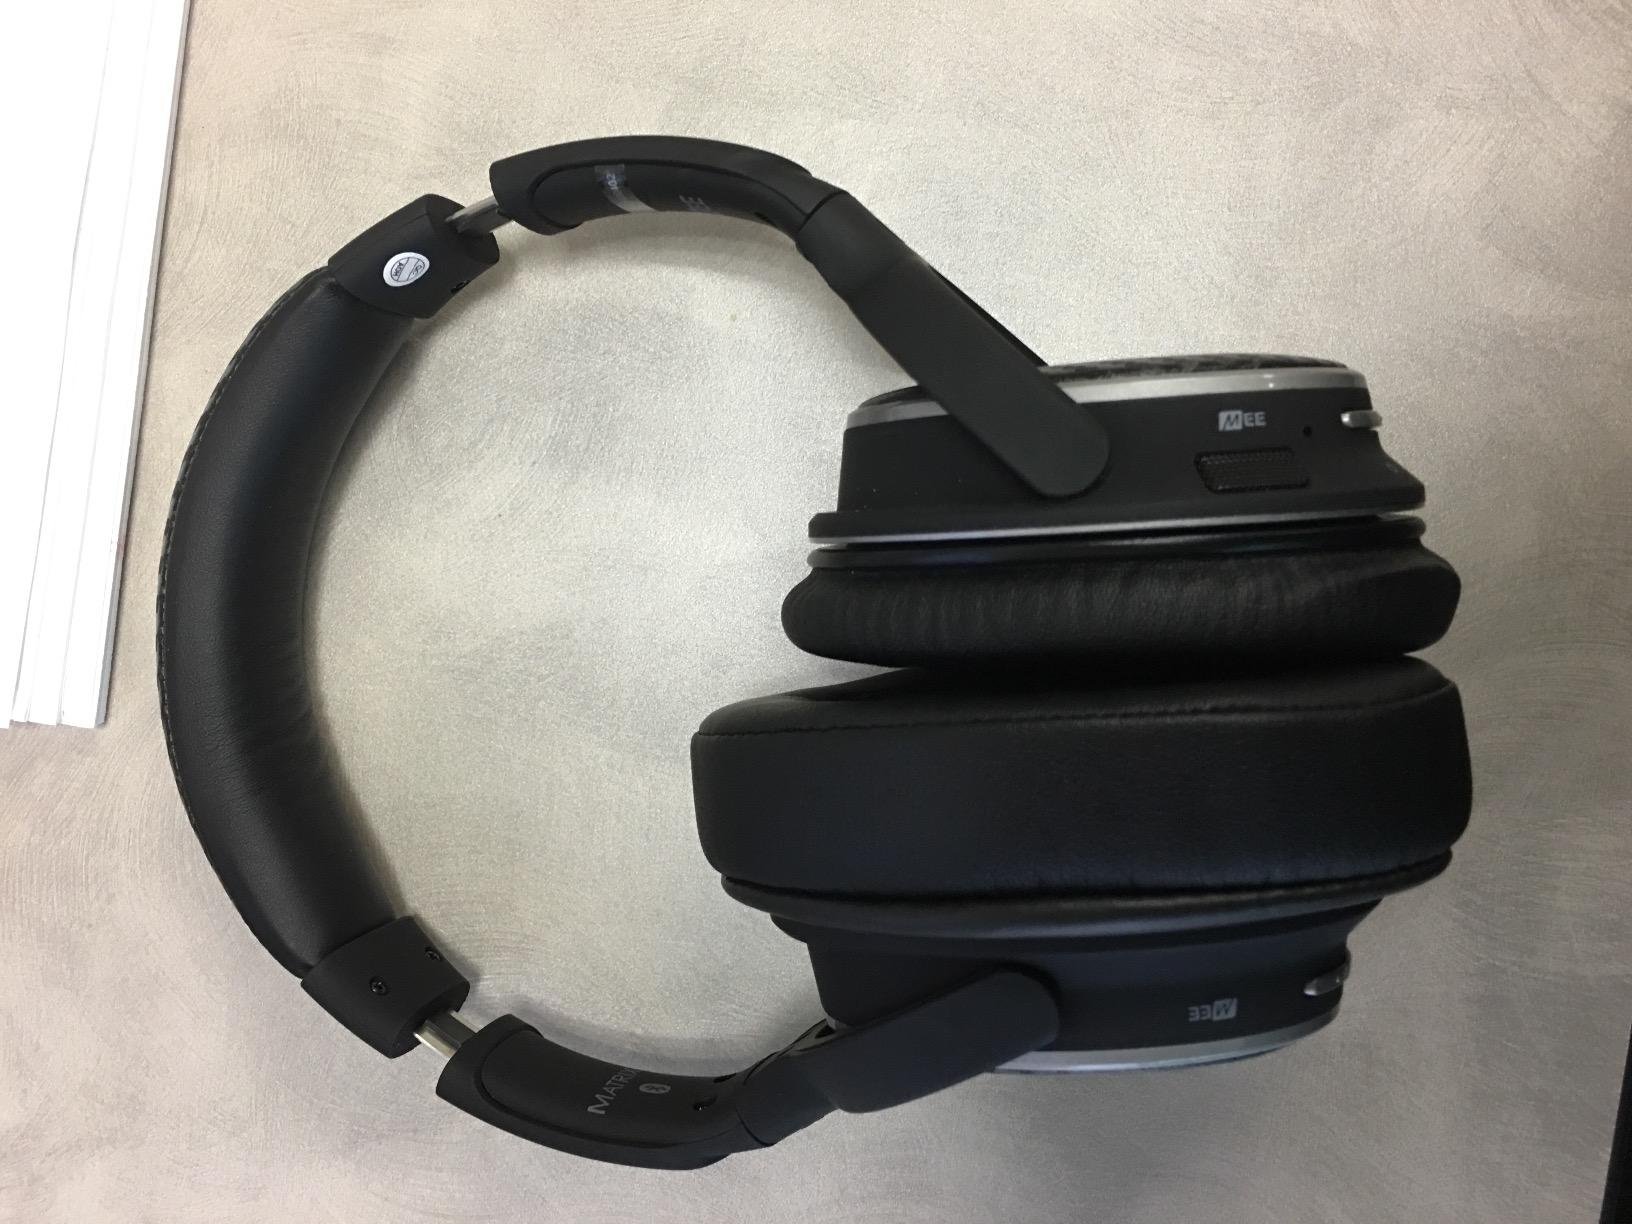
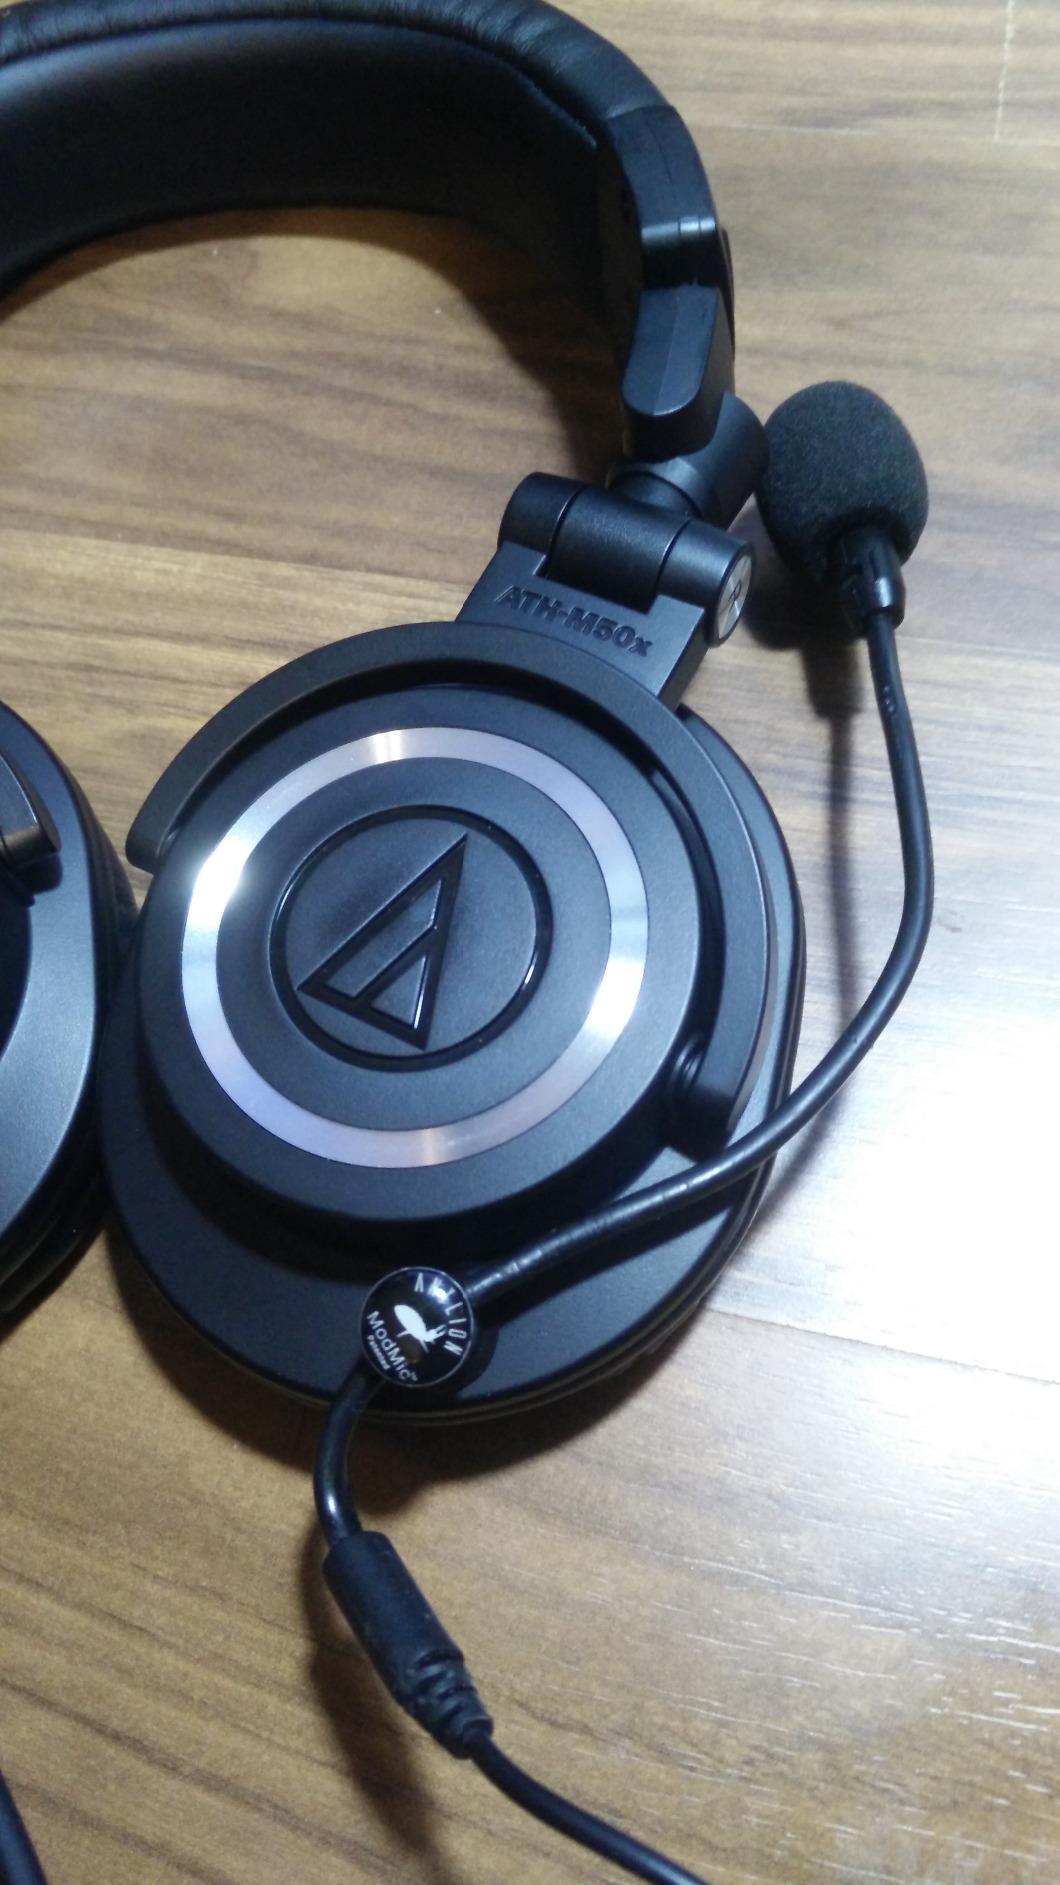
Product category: headphones
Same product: no